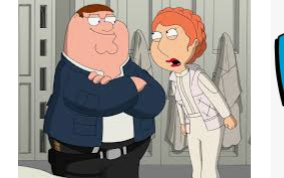
Portrait style: Cartoon Portrait